Nymphaea × daubenyana

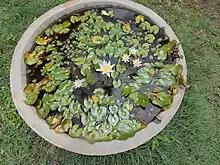
"Nymphaea" × "daubenyana" cultivated in India

It is suited for cultivation in small ponds, containers, and aquaria. It is a fast growing and floriferous species. Despite being a tropical waterlily, it is relatively cold-tolerant.